2009 Brisbane International

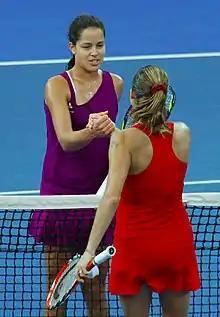
Ivanovic and Mauresmo after their match

Two of the men's singles quarterfinals were played on day five. The first saw third-seeded Fernando Verdasco defeat Florent Serra 4–6, 6–0, 6–3. Joining him in the semifinals was Paul-Henri Mathieu, who defeated Kei Nishikori 6–3, 6–4.